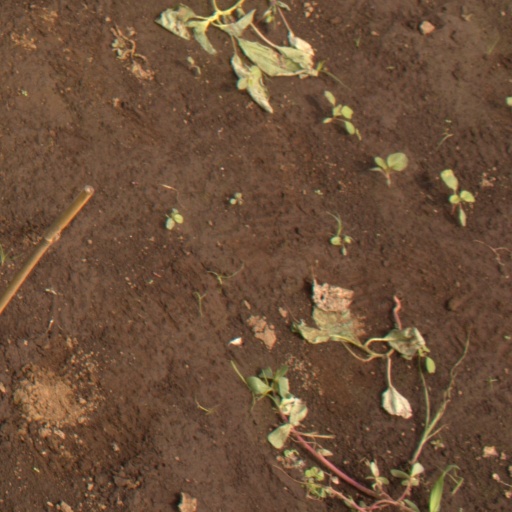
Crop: soybean